596th Bomb Squadron

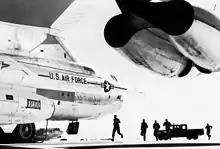
B-52G on nuclear alert

Starting in the late 1950s, Strategic Air Command (SAC) dispersed its Boeing B-52 Stratofortress bombers over a larger number of bases, thus making it more difficult for the Soviet Union to knock out the entire fleet with a surprise first strike. SAC established "Strategic Wings" to command this dispersed fleet. however, these wings were Major Command controlled (MAJCON) units and could not carry a permanent history or lineage.